Jeanne-Françoise Juchereau de la Ferté de Saint-Ignace

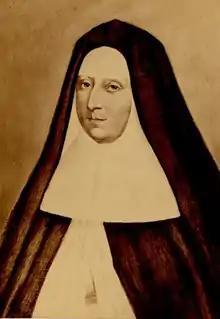
Jeanne-Françoise Juchereau

Jeanne-Françoise Juchereau de la Ferté de Saint-Ignace (* 1 May 1650 in Quebec City; † 14 January 1723 in Quebec City) was a hospitaller nun of the Order of the Canonesses of St. Augustine of the Mercy of Jesus (Augustines de la Miséricorde de Jésus). She was the 6th superior of the Hôtel-Dieu de Québec hospital and the first Canadian (Canadienne) to hold this position.